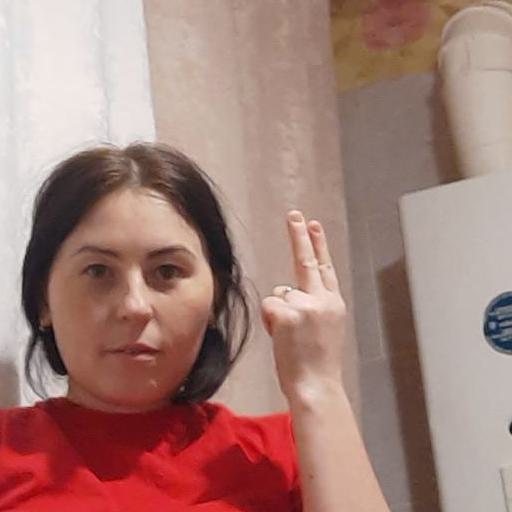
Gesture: two_up_inverted